Matt Ridley

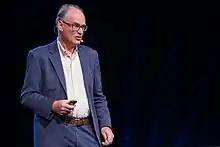

In a 2006 edition of the online magazine "Edge – the third culture", Ridley wrote a response to the question "What's your dangerous idea?" which was entitled "Government is the problem not the solution", in which he describes his attitude to government regulation: "In every age and at every time there have been people who say we need more regulation, more government. Sometimes, they say we need it to protect exchange from corruption, to set the standards and police the rules, in which case they have a point, though often they exaggerate it... The dangerous idea we all need to learn is that the more we limit the growth of government, the better off we will all be."